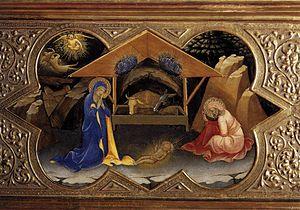
Le Couronnement de la Vierge est un grand polyptyque à tempera et or sur panneau de bois encadré de pilastres réalisé par Lorenzo Monaco, peintre et moine camaldule. L'œuvre est datée de 1414 et conservée au musée des Offices à Florence.